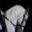
Label: horse